Gustavo Giró Tapper

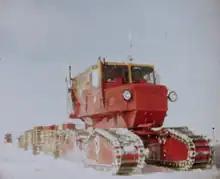
Sno-Cat used in Operation 90

On October 2, 1965, the Chief of the Expedition, the then Colonel Jorge Edgard Leal, arrived with an airplane. Captain Giró Tapper became the second chief and the Scientific Director of the “Operation 90”. The march towards the South Pole started on October 26. Giró drove a snow-cat “Cordoba”. But in addition to his leadership obligations, he was also tasked with meteorological observations in a mobile station at three hour intervals throughout the journey, glaciological measurements of accumulation lines at every 10 km and gravimetric measurements at every 20 km. In addition, he had to film the activities of the expedition with a video camera , resulting in a colour documentary called “Operation 90”. The three snow-cats reached the South Geographic Pole on December 10, 1965, with the temperature at minus 30 degrees below zero. They raised the Argentine flag on an improvised flag pole made of an antenna mast. Today, this mast constitutes Historic Site and Monument No 1 of the Antarctic Treaty. The arrival at the South Pole was a success partly owing to prior exploratory experience, but so was the return: in barely 21 days, on December 31, the expeditioners returned to their starting point, having covered 2892 km in 66 days.